Shikoku

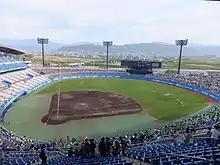
Shikoku Island League Plus (Ehime Mandarin Pirates)

One of the major foods of Shikoku is udon. Udon is often served hot as a noodle soup in its simplest form, as "kake udon", in a mildly flavoured broth called "kakejiru," which is made of dashi, soy sauce (shōyu), and mirin. It is usually topped with thinly chopped scallions. Other common toppings include tempura, often prawn or "kakiage" (a type of mixed tempura fritter), or "aburaage", a type of deep-fried tofu pockets seasoned with sugar, mirin, and soy sauce. A thin slice of kamaboko, a halfmoon-shaped fish cake, is often added. Shichimi can be added to taste. Another specialty is Kōchi's signature dish, seared bonito.